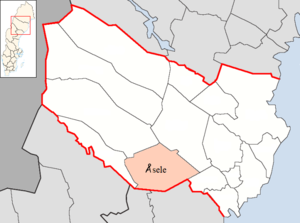
Åsele kommun
Åsele kommune ligger i länet Västerbottens län i landskapet Lappland. Kommunen grænser til nabokommunerne Dorotea, Vilhelmina, Lycksele og Bjurholm i Västerbottens län og til kommunene Örnsköldsvik og Sollefteå i Västernorrlands län. Kommunens administration ligger i byen Åsele.